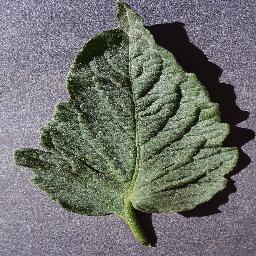
Label: Tomato___healthy